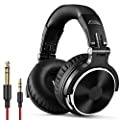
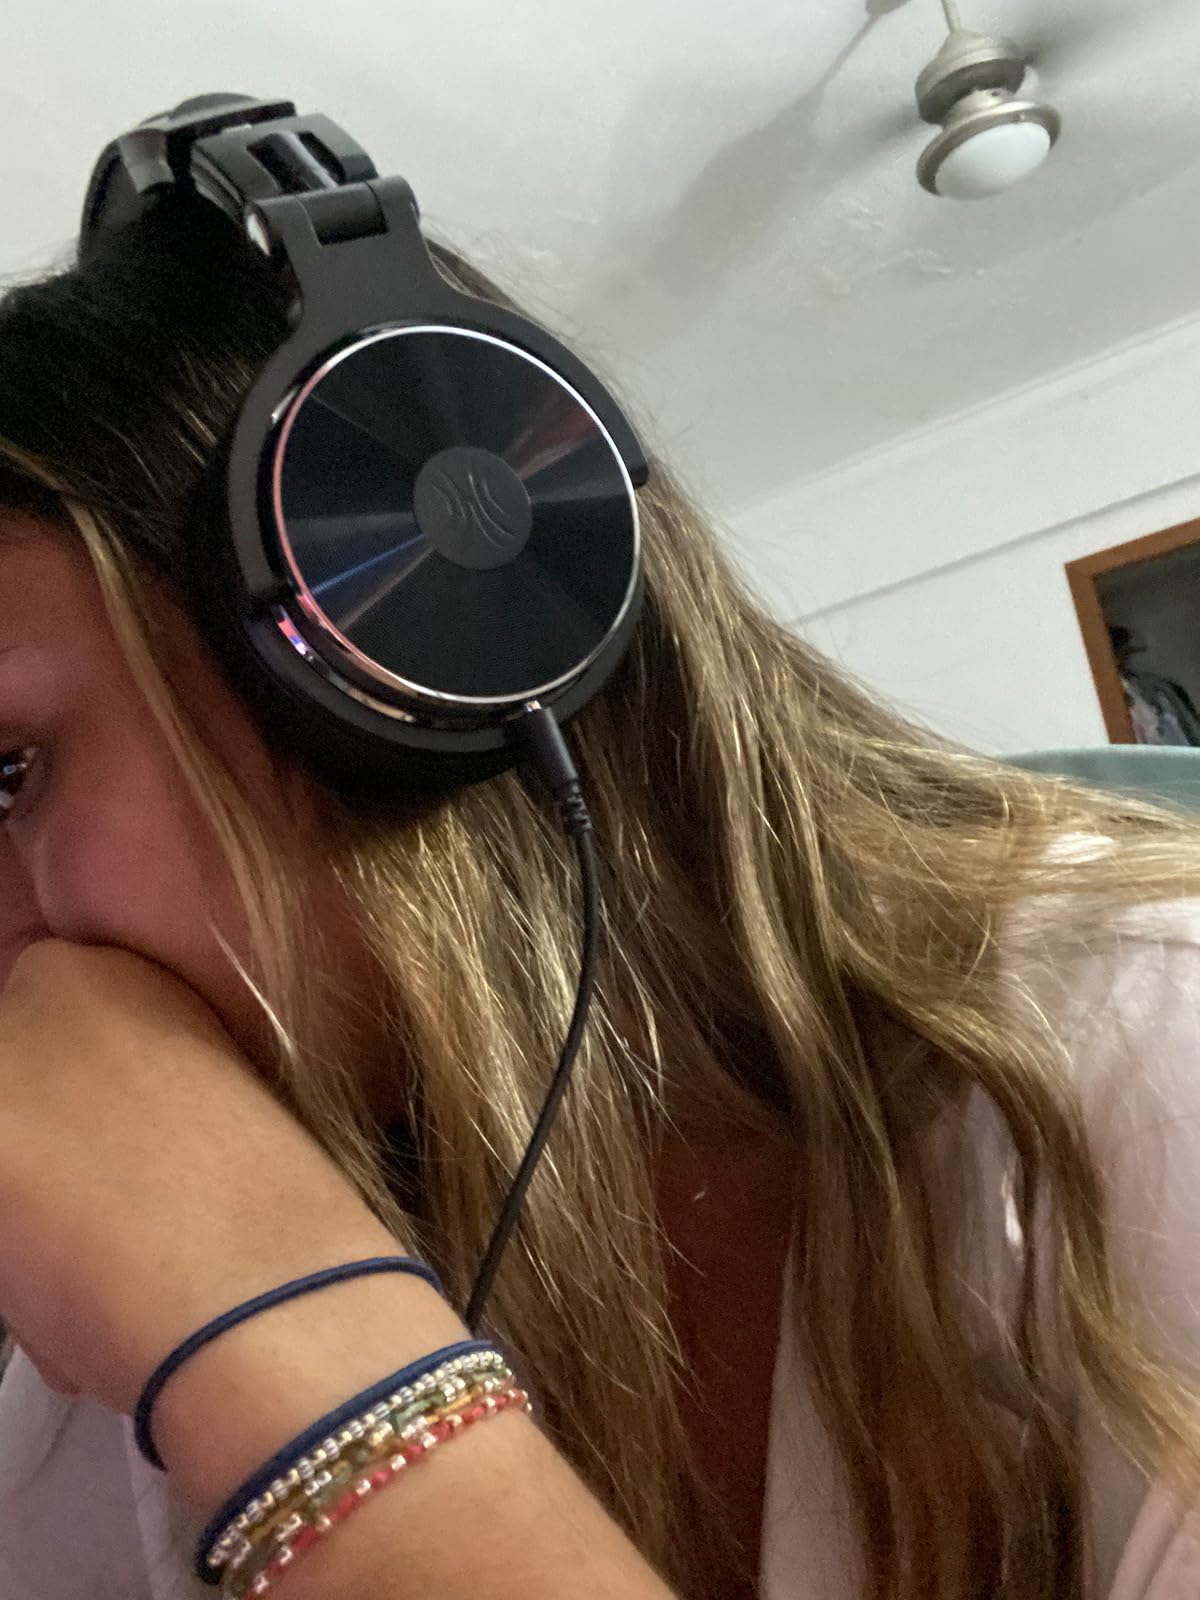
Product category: headphones
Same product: yes